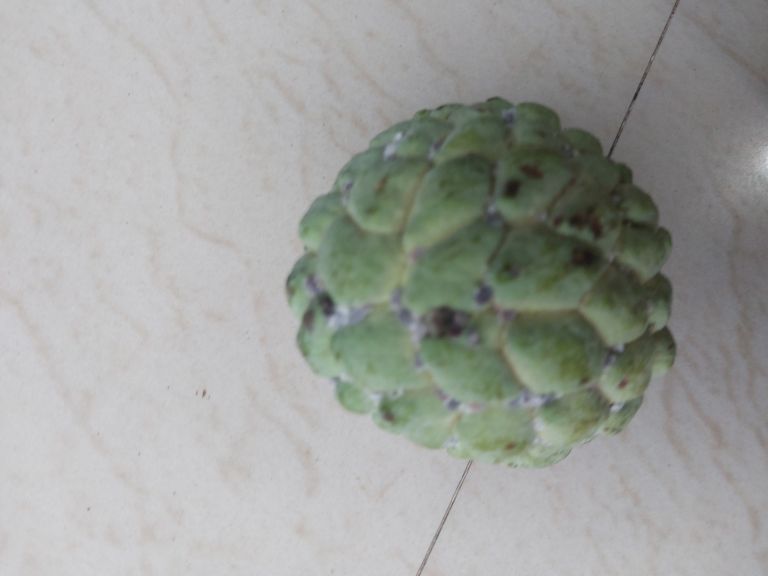
Disease label: Mealy Bug